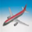
Label: airplane